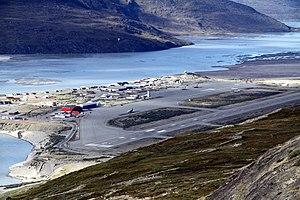
La municipalité de Qeqqata, en groenlandais Qeqqata Kommunia, est une municipalité groenlandaise qui occupe la côte ouest de l'ile. Son chef-lieu est Sisimiut, 2ᵉ ville la plus peuplée du Groenland.
L'aéroport international de Kangerlussuaq est le plus grand aéroport international groenlandais situé à Kangerlussuaq, au nord du cercle polaire arctique.